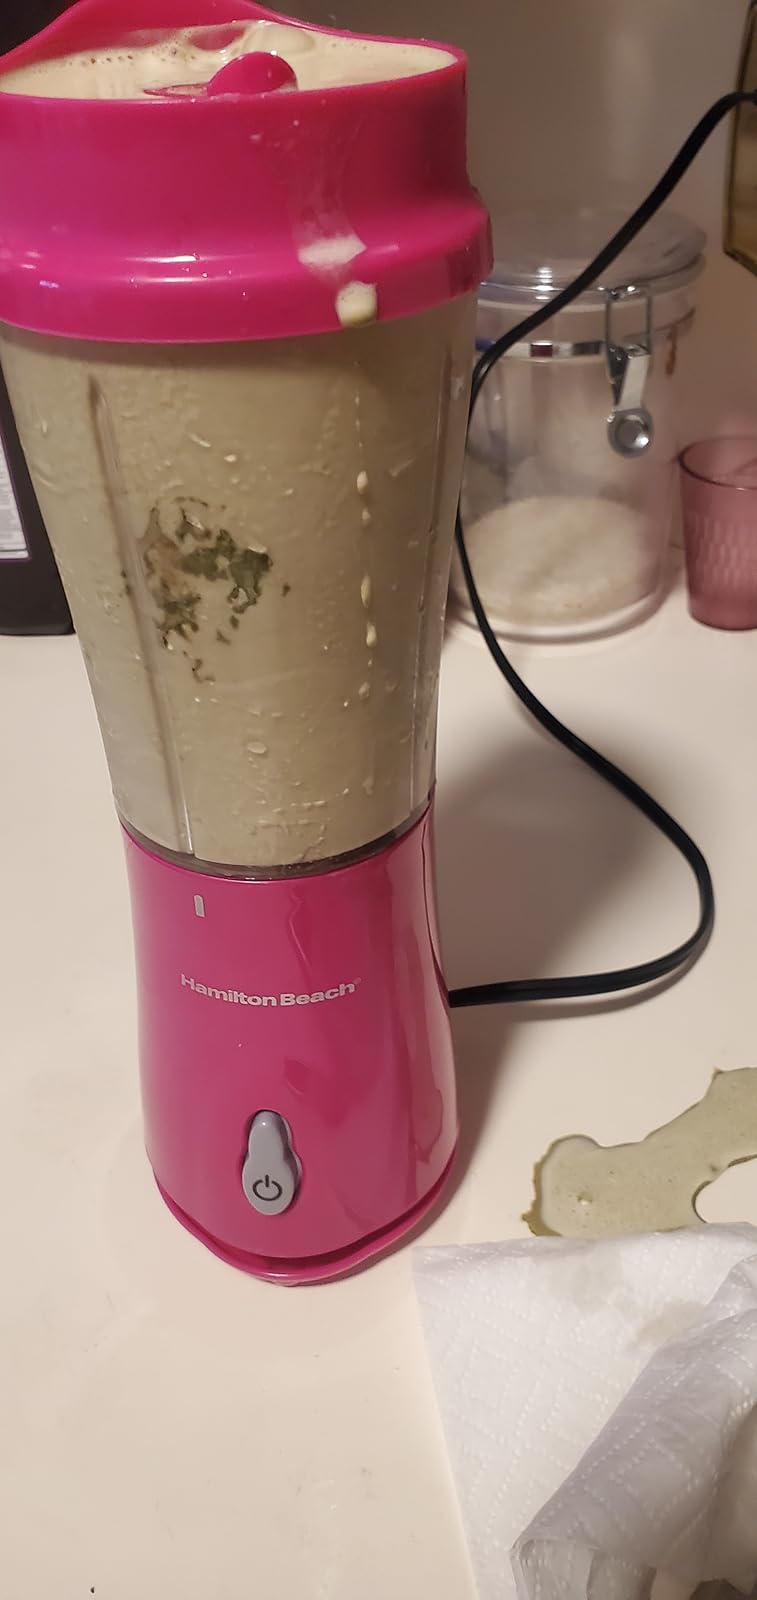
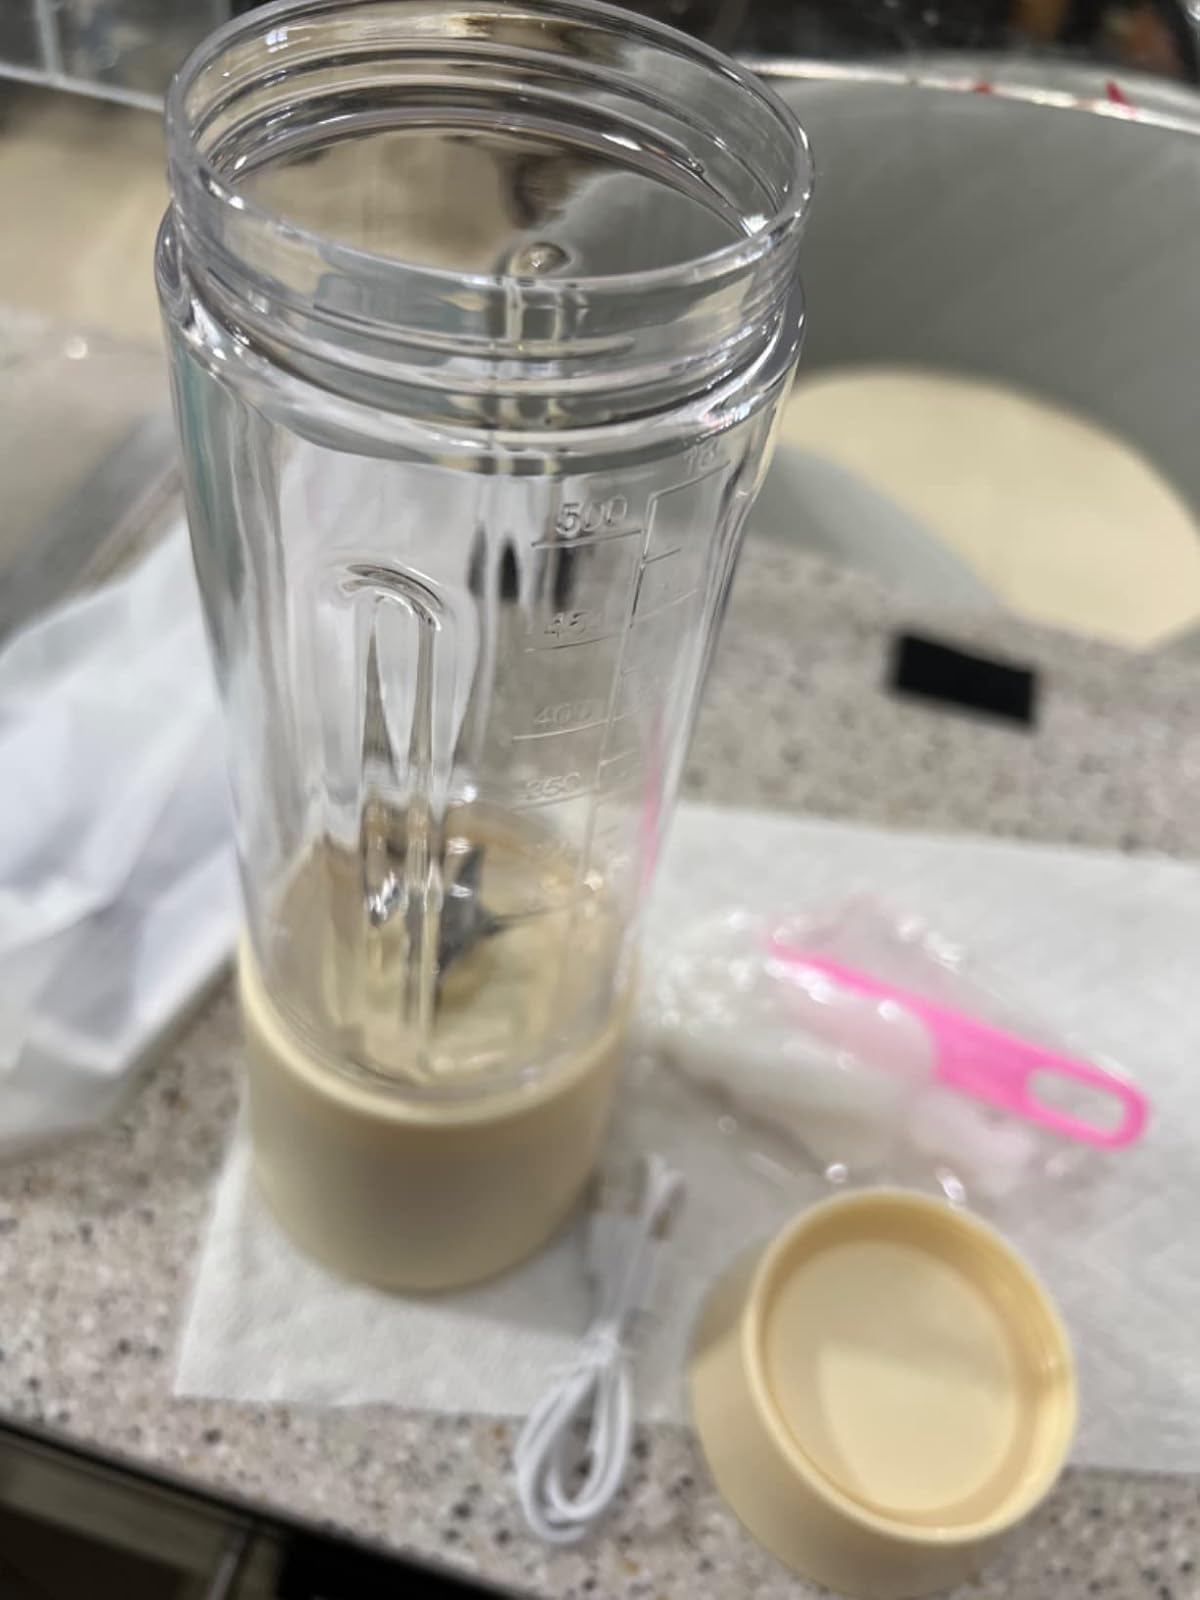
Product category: items_blender
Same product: no